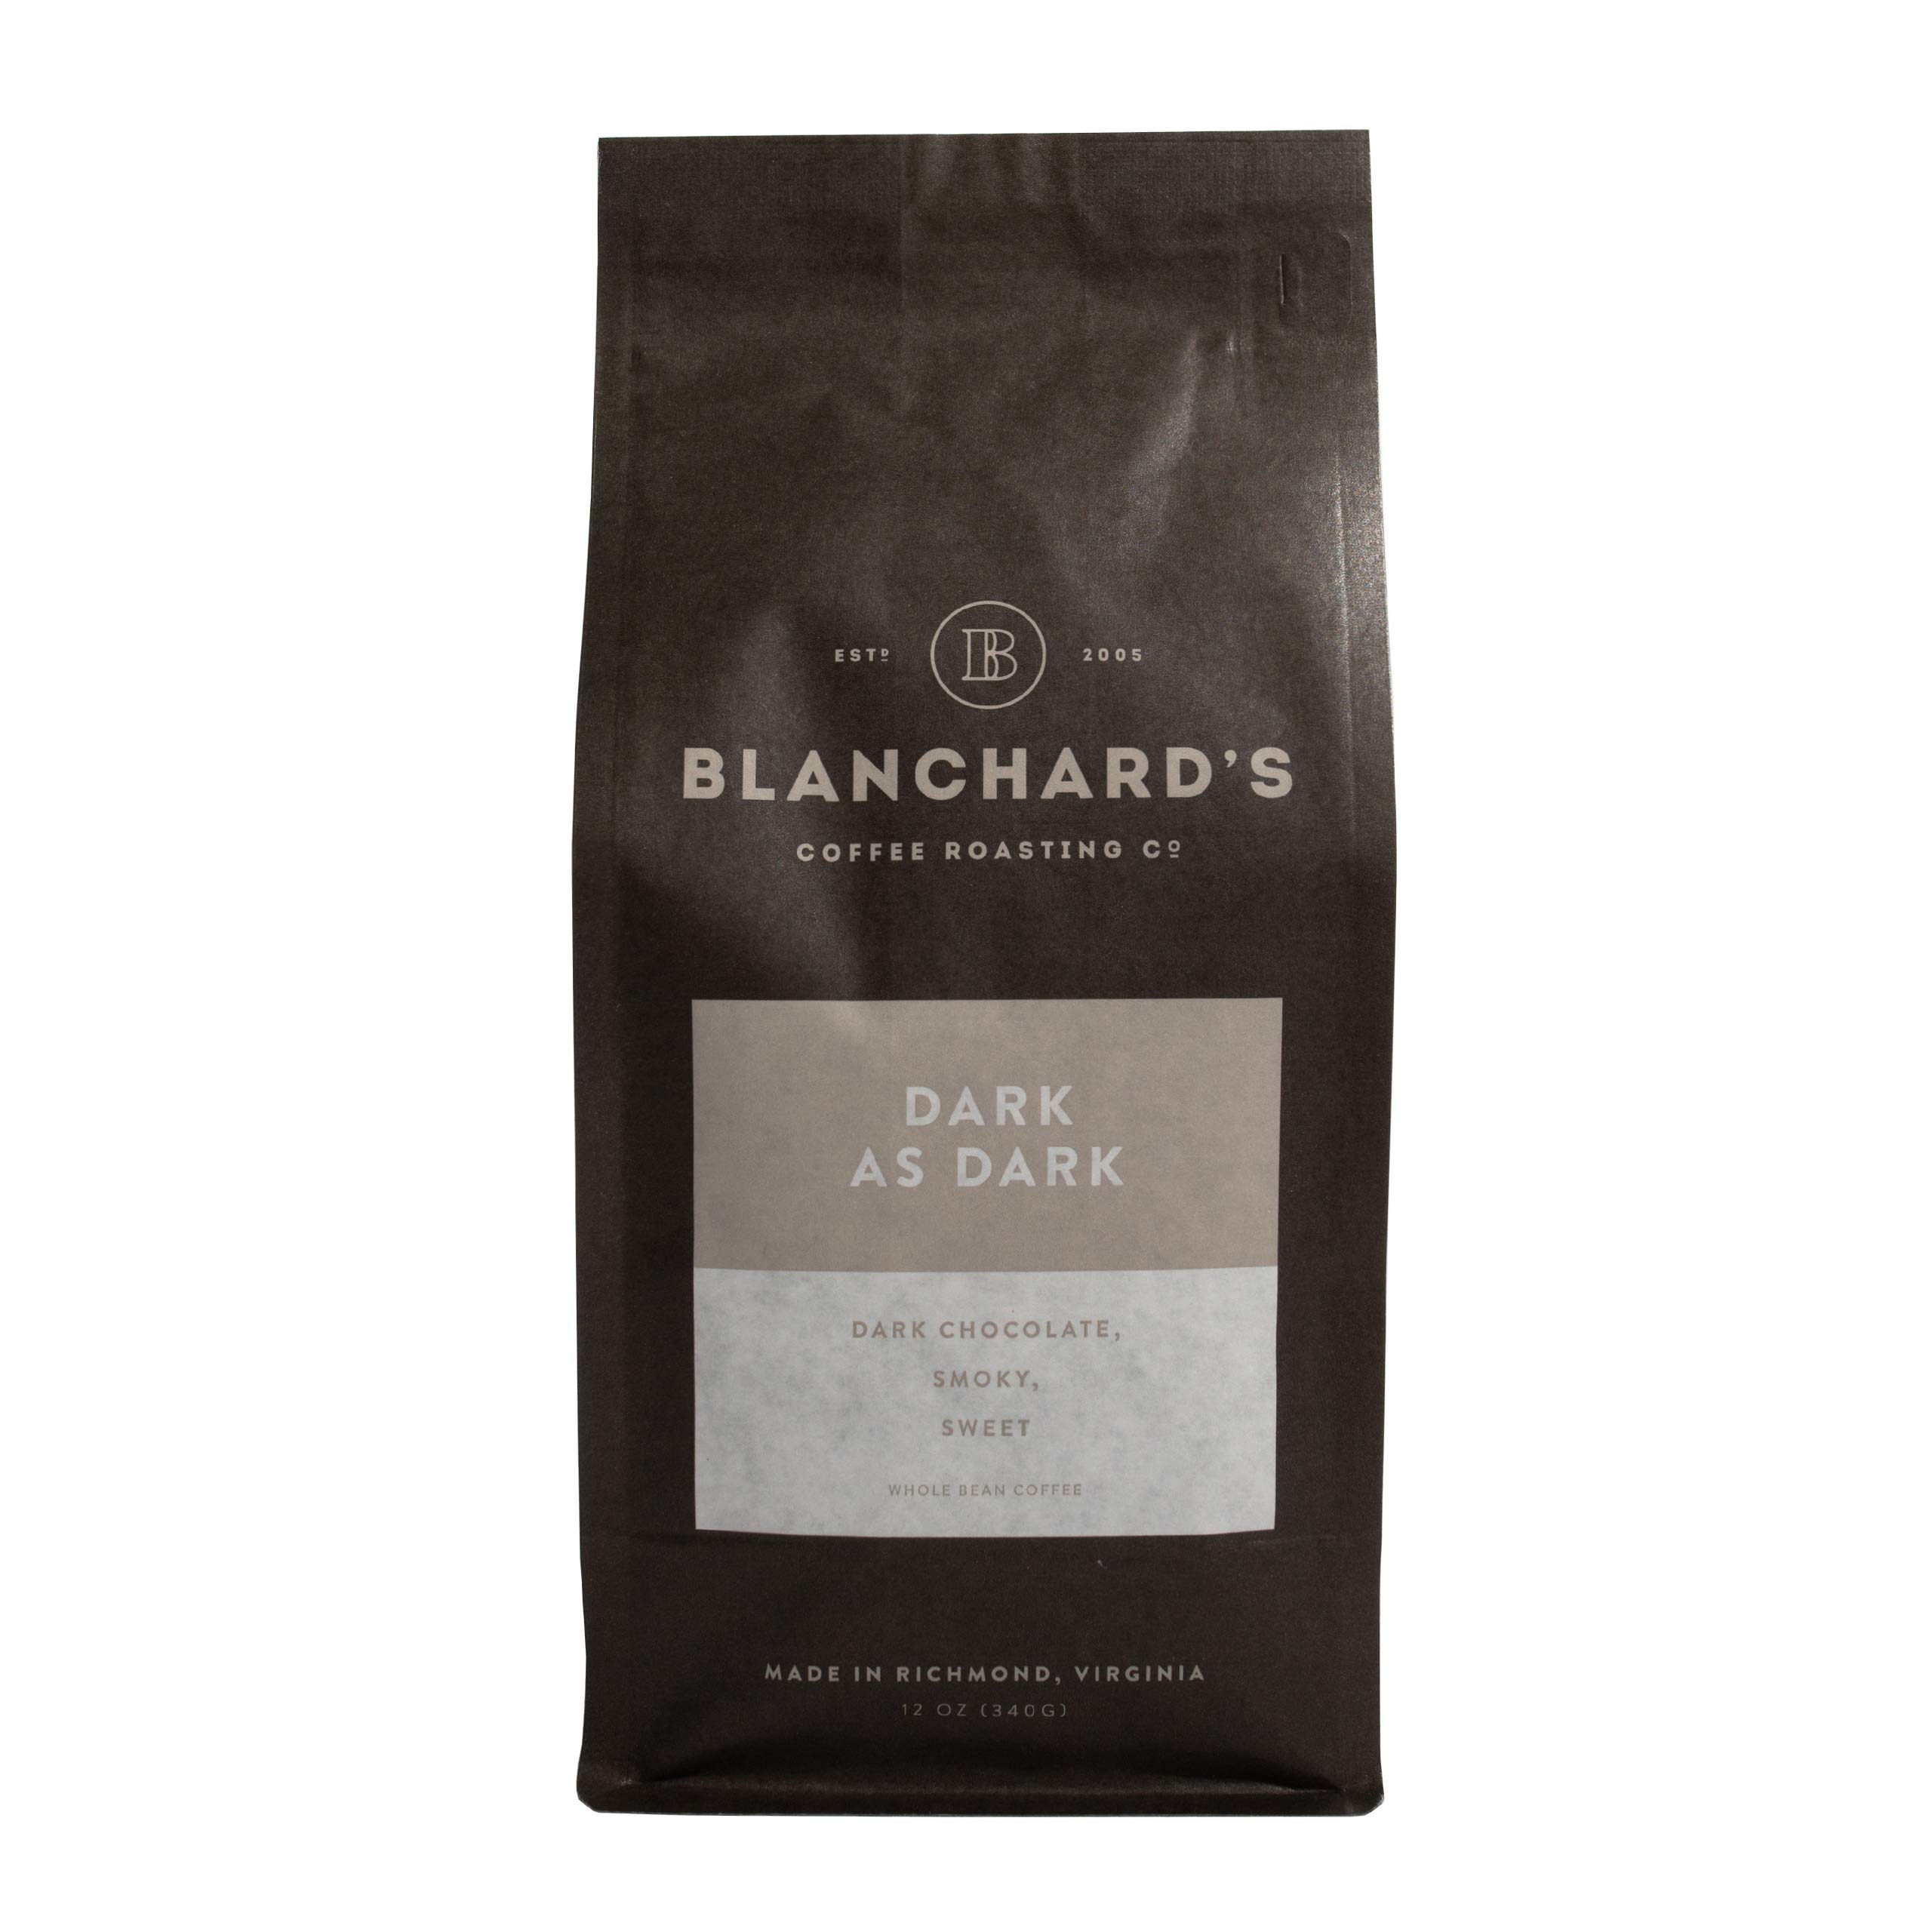
Item Name: Dark As Dark
Bullet Point 1: Tasting Notes: Dark Chocolate · Smokey · Sweet
Bullet Point 2: Origin: Indonesian & Central American
Bullet Point 3: Process: Natural & Washed Process
Bullet Point 4: Whole Bean Coffee
Product Description: Dark as Dark is our signature dark roast coffee. Early on we decided that if we offered a dark roast, we'd hold it to the same quality standards as our lighter roasts, so we take great care to ensure that Dark as Dark is balanced, with discernible sweetness, complexity, and a pleasant finish, leaving you craving another cup. No need to get cute or mince words; the name says it all. This is the dark roast you want when you want a great dark roast.
Value: 12.0
Unit: Ounce

Price: 15.23